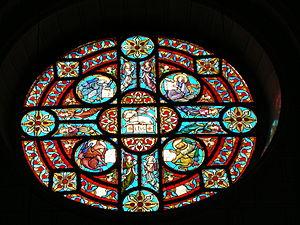
L'église du Très-Saint-Nom-de-Jésus, construite au XIXe siècle, est la cocathédrale du patriarcat latin de Jérusalem. Sise à Jérusalem, en Terre sainte, elle abrite la chaire épiscopale du patriarche.